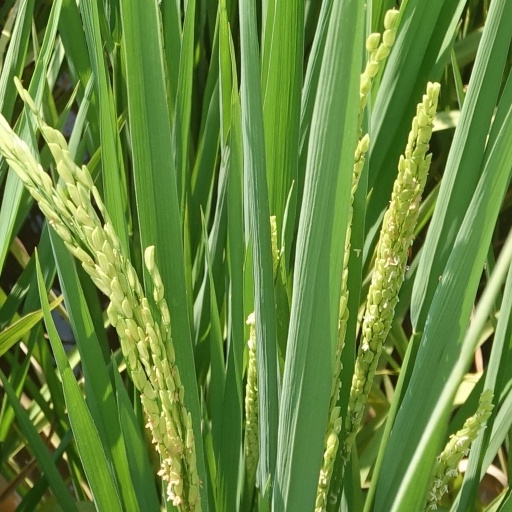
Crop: rice